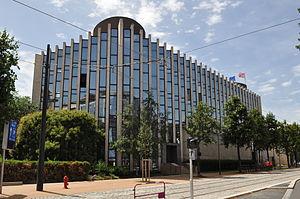
Façade du Conseil Régional de Bourgogne, à Dijon.
Cet article recense les hôtels de région de France, c'est-à-dire les édifices hébergeant les conseils régionaux. Le 1ᵉʳ janvier 2016, certaines régions ont fusionné, entrainant la désaffectation programmée des édifices des villes n'abritant pas le siège des régions nouvellement créées.
L’Ancien hôtel de Région Bourgogne est l'hôtel de région, situé à Dijon, accueillant les assemblées du Conseil régional de Bourgogne-Franche-Comté.
Le conseil régional de Bourgogne est le conseil régional administrant la région Bourgogne jusqu'en décembre 2015. Le terme peut aussi, dans une acception plus restreinte, désigner l'assemblée élue qui définissait la politique de cette collectivité. Il siégeait à l'Hôtel de région à Dijon, au 17 boulevard de la Trémouille, à côté de la place de la République.